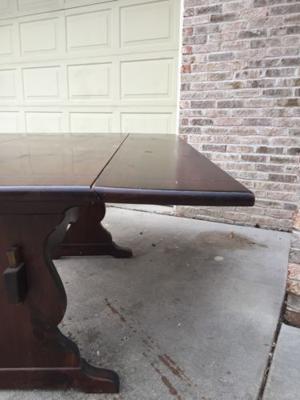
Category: table